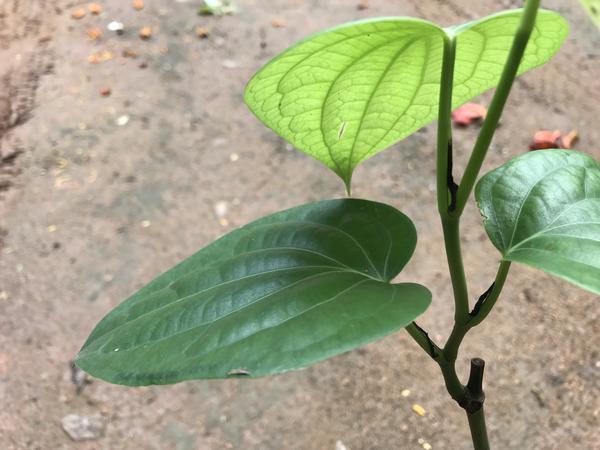
Plant: Pepper